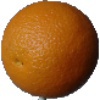
Label: Orange 1